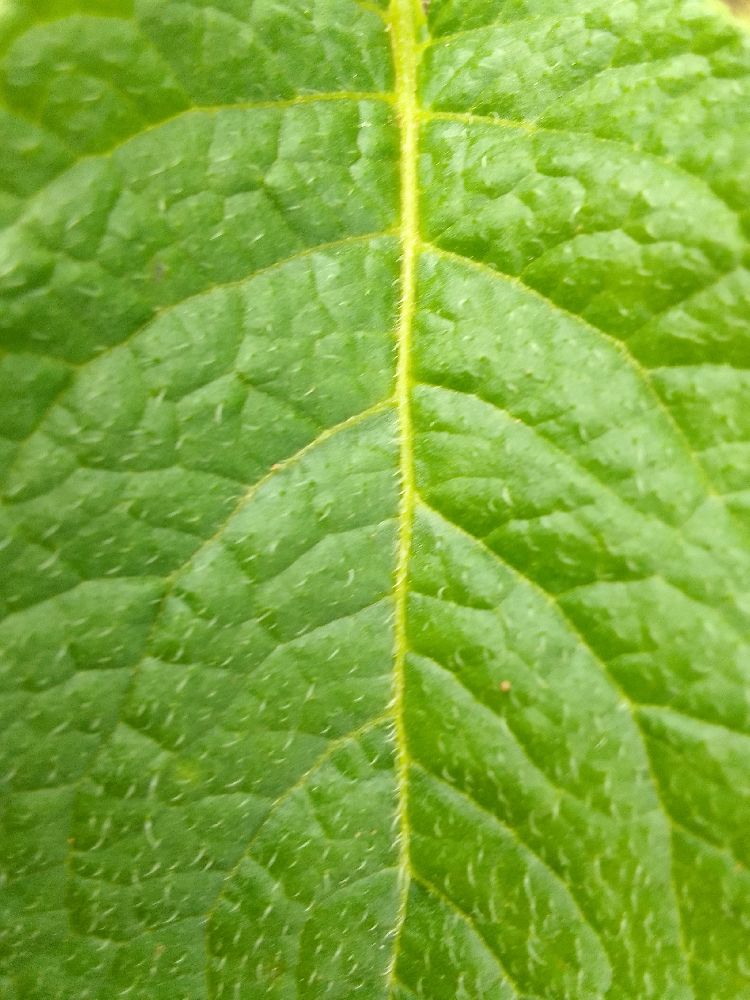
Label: Healthy